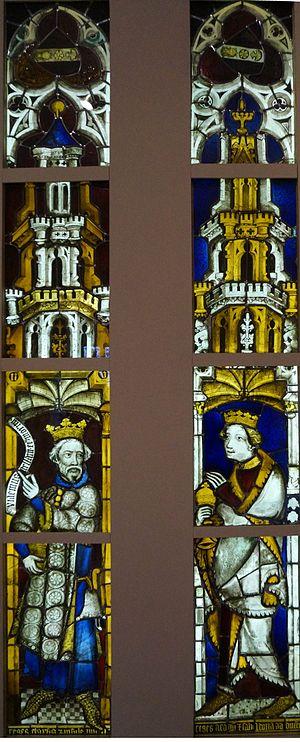
Vitrail de l'Adoration_des_rois_mages de 1390 par Hermann von Münster, provenant de l'église Saint-Ségolène de Metz&#91
Hermann de Münster est un maître-verrier allemand, originaire de Westphalie.
La verrière occidentale de la cathédrale de Metz occupe les deux tiers supérieurs de la façade de la cathédrale Saint-Étienne de Metz, au-dessus du portail principal. Composée d’une grande rosace et de baies lancéolées, elle fut créée en 1384 par le maître-verrier Hermann de Münster.